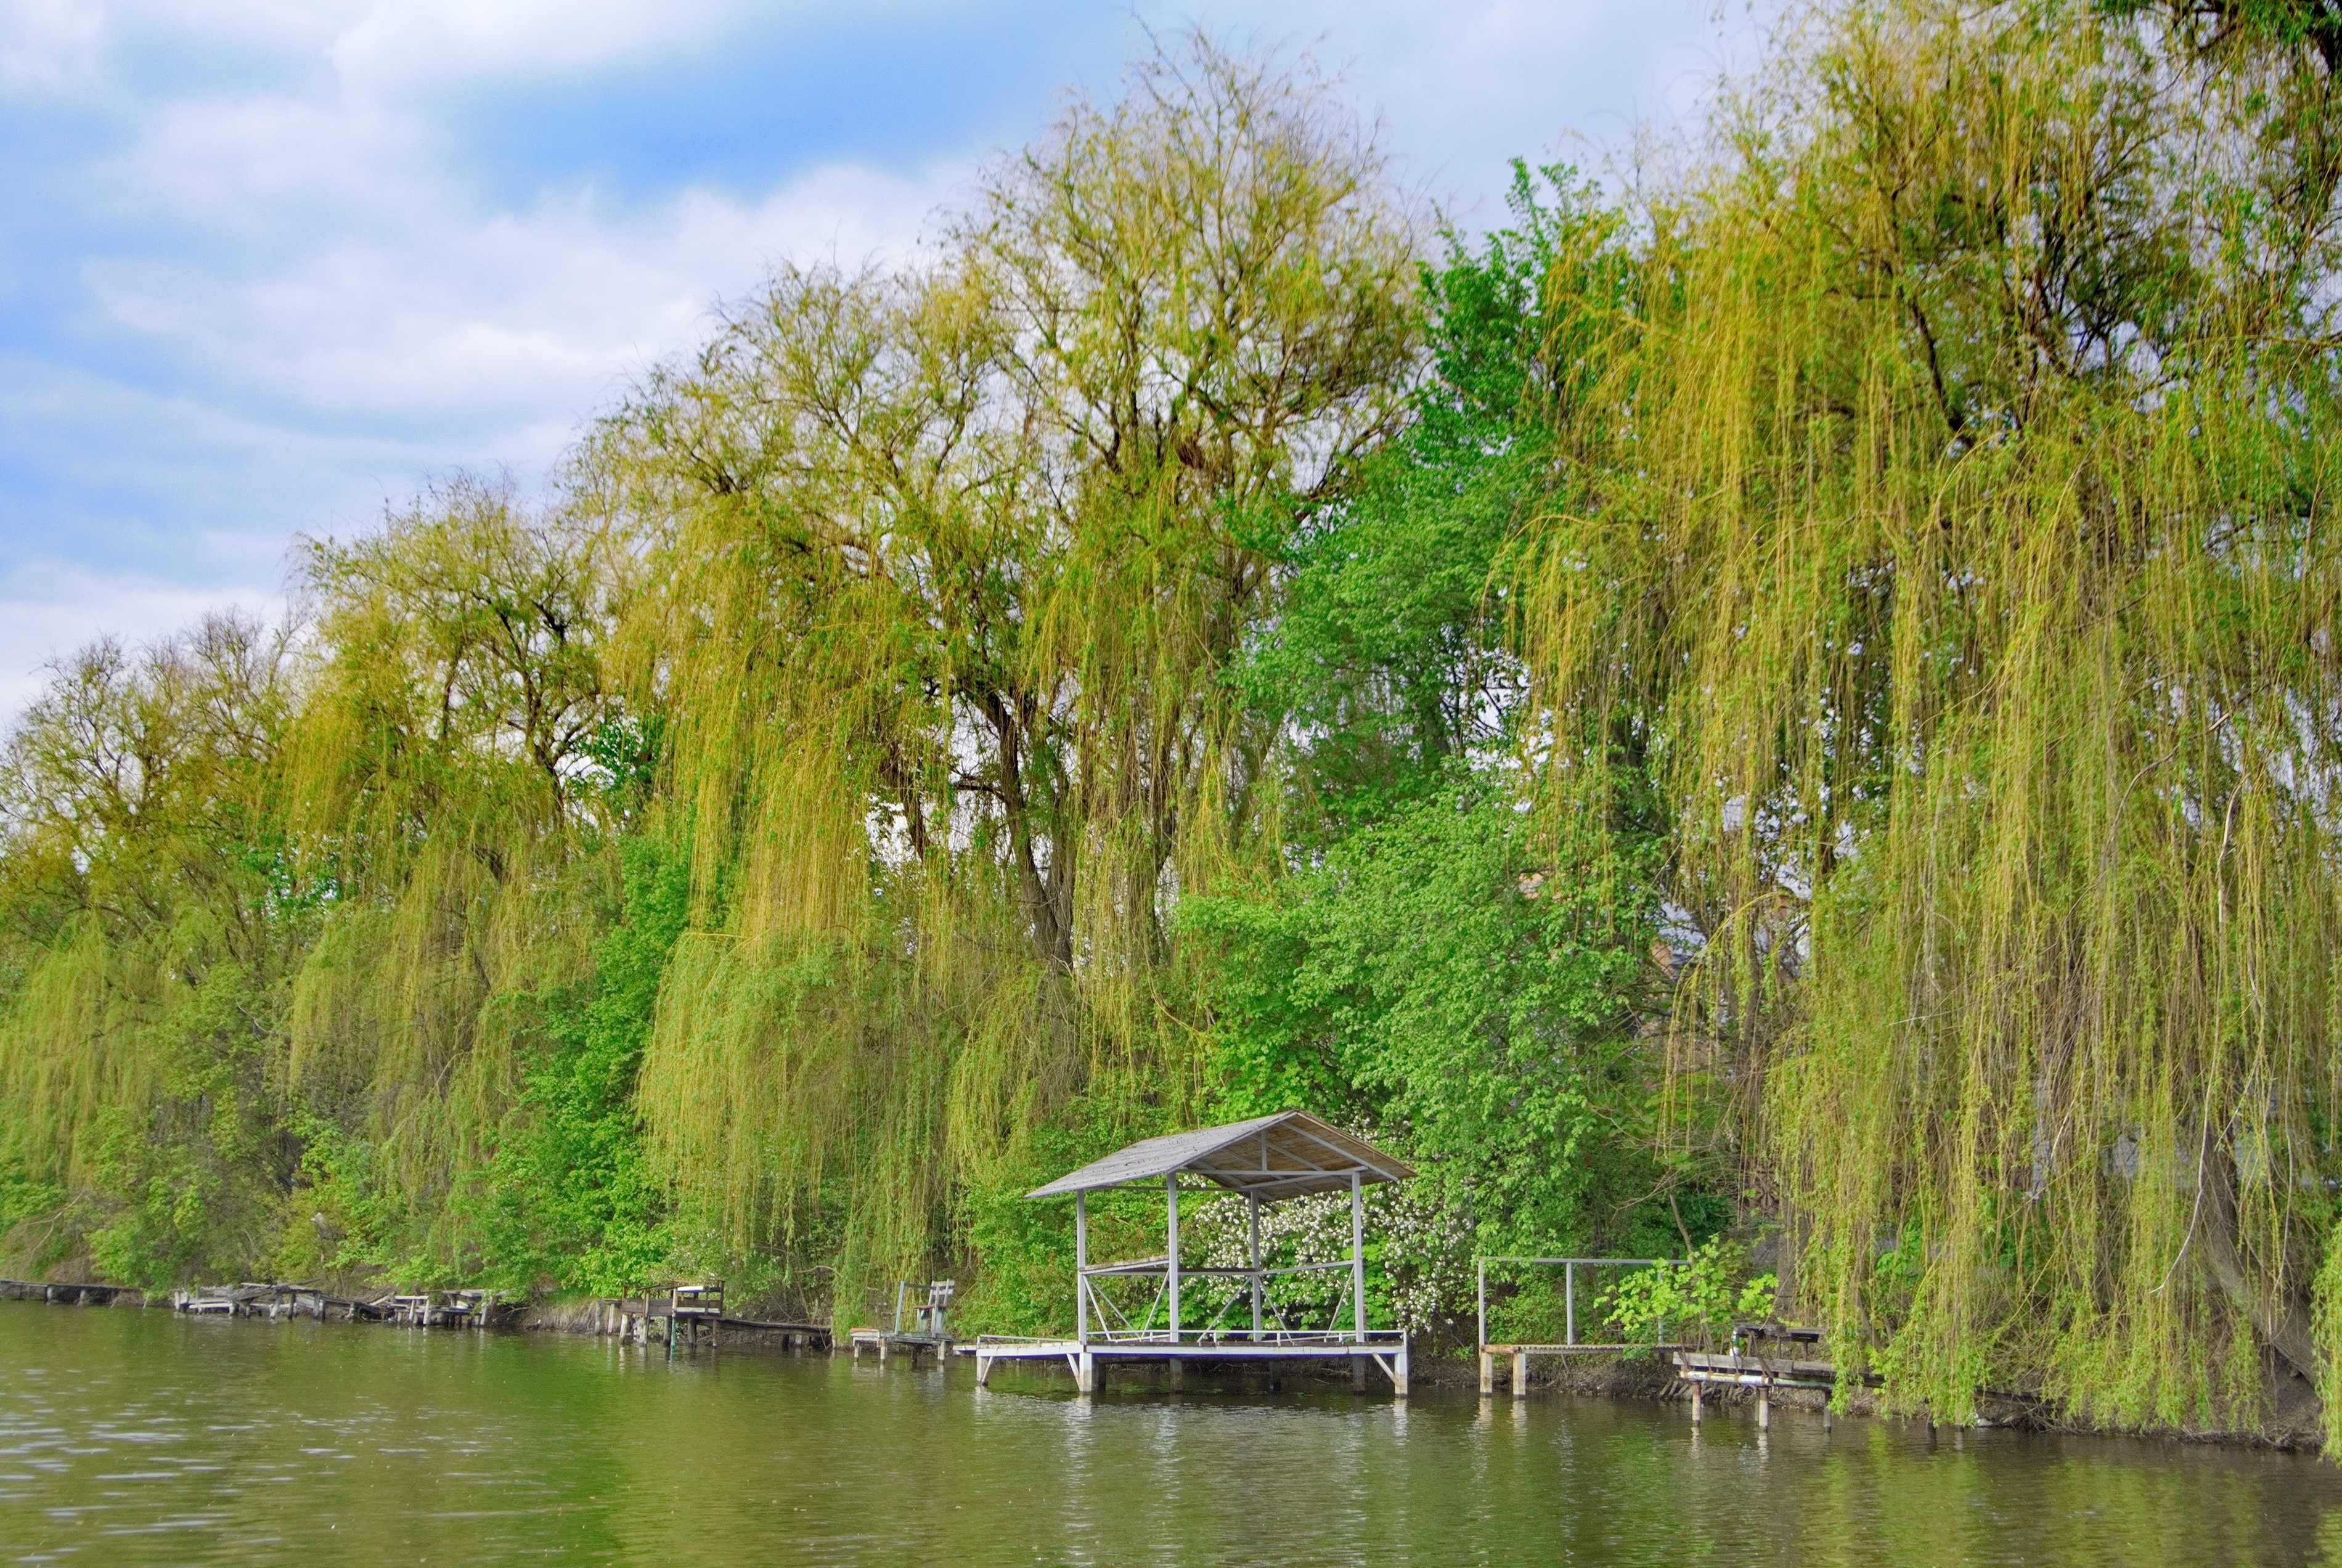
landscape, tree, water, nature, marsh, swamp, lake, river, pond, tranquility, reflection, waterway, body of water, wetland, habitat, ecosystem, nature reserve, smooth surface, appeasement, natural environment, woody plant, bayou